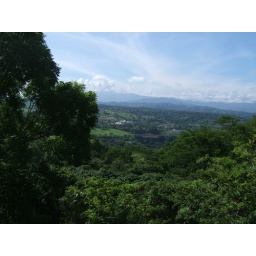
Driving up in to the mountains on a 2 hour bus ride.